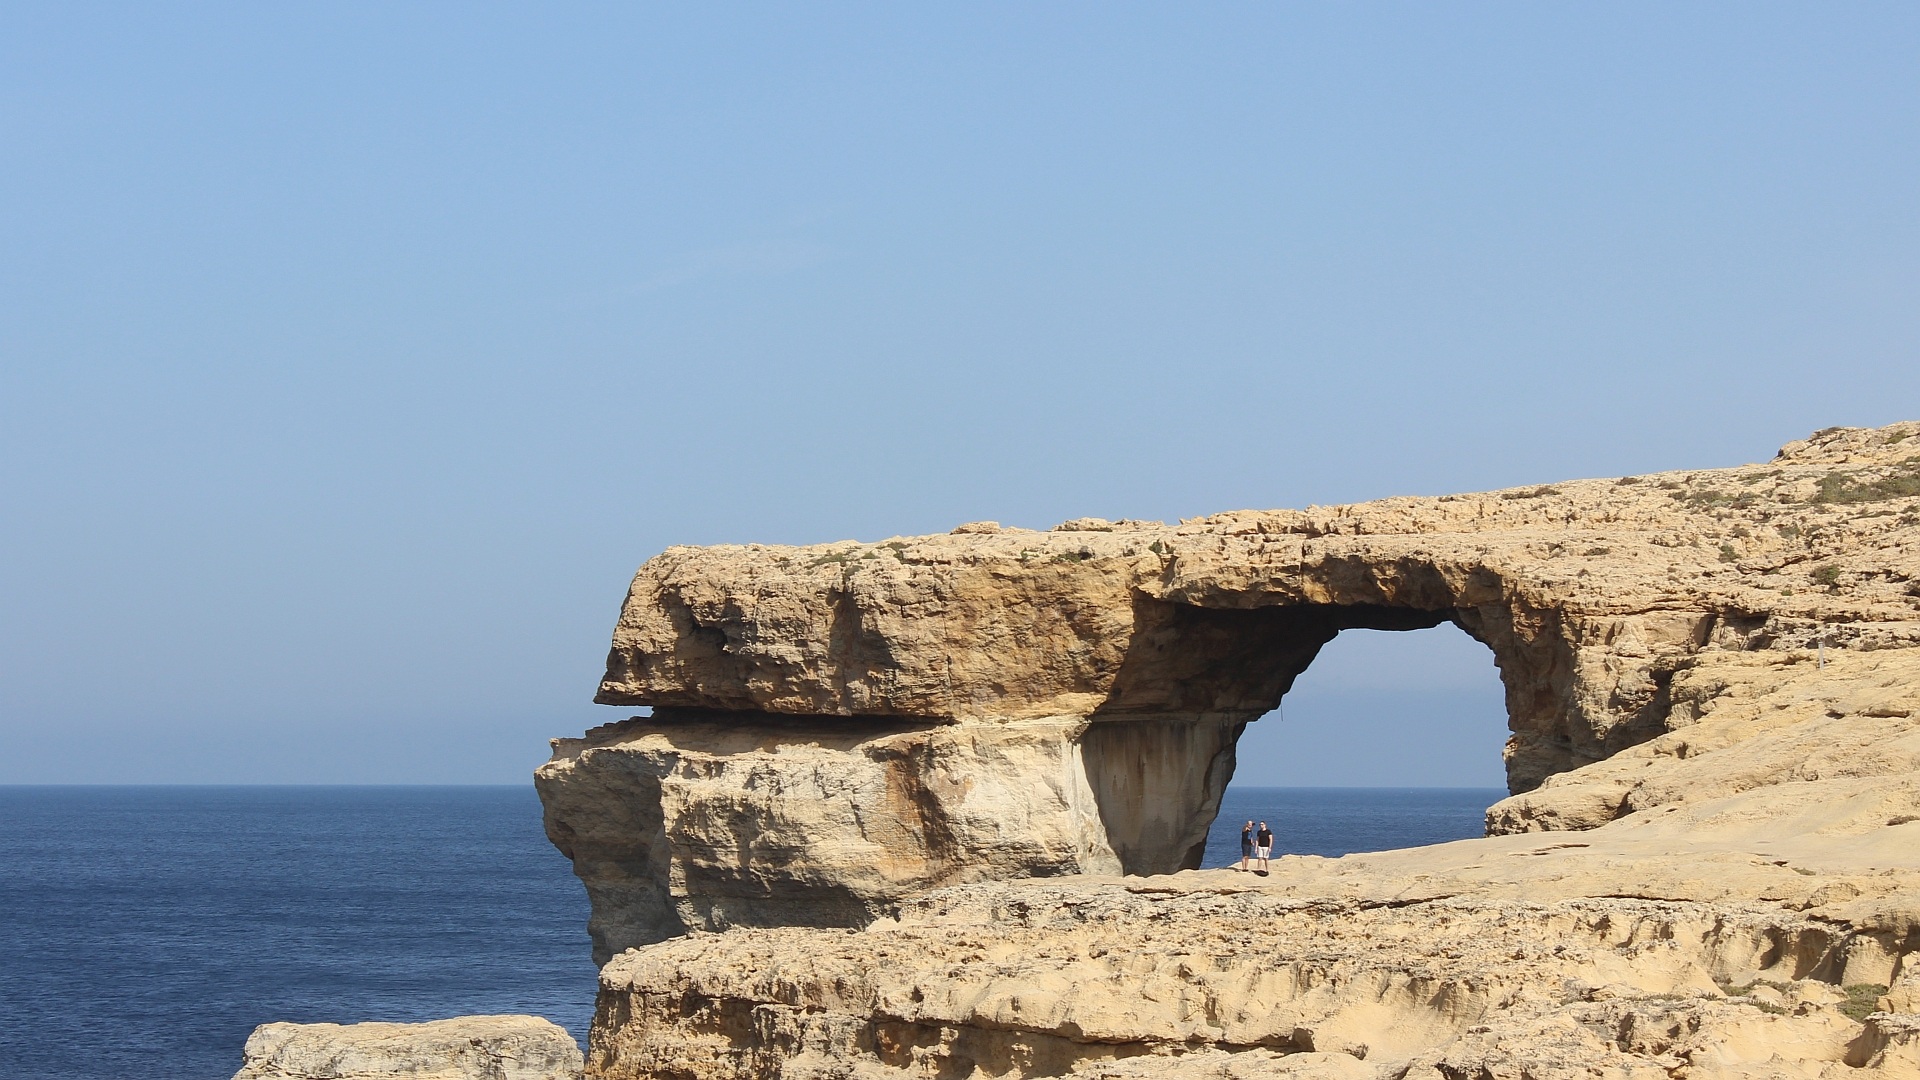
beach, landscape, sea, coast, nature, sand, rock, ocean, vacation, coastline, formation, cliff, arch, seascape, island, blue, terrain, material, rocks, geology, ruins, cape, natural arch, ancient history, natural environment